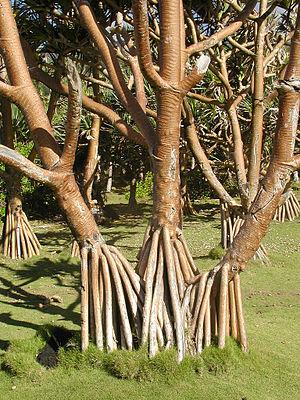
Le cap Méchant est un cap de l'île de La Réunion, département d'outre-mer français dans le sud-ouest de l'océan Indien. Il est situé sur le territoire communal de Saint-Philippe le long d'une côte déchiquetée frappée par la houle et typique de la région appelée Sud sauvage. Ce cap a donné son nom à un lieu-dit voisin.